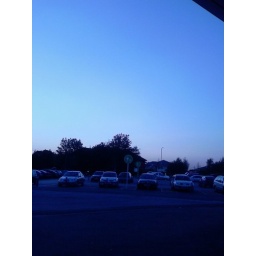
sky over car park